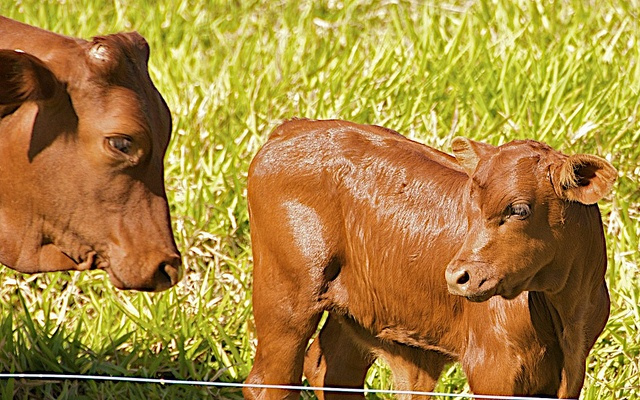
An adult cow stands with a calf in the grass.
A baby calf looks up over at the adult cow in the middle of the pasture.
A red cow and her baby calf enjoying the sunshine in a pasture of tall grass.
two cows one is smaller looking at each other
ONE BROWN COW, AND A BABY BROWN CALF IN THE PASTURE